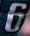
Number: 6